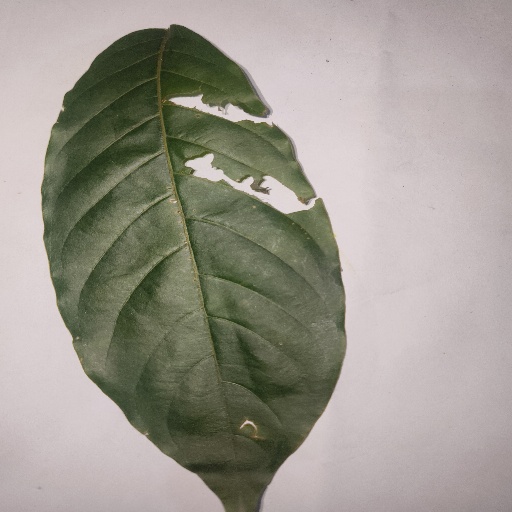
Species: HariTaki
Leaf condition: Bacterial Spot